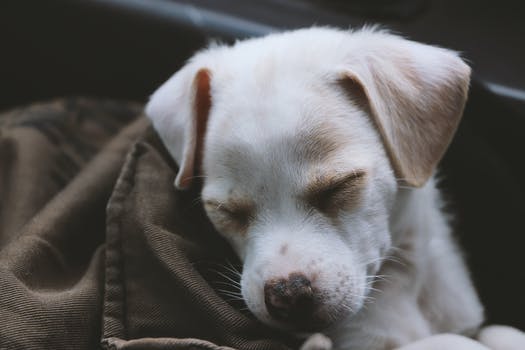
Label: No Watermark